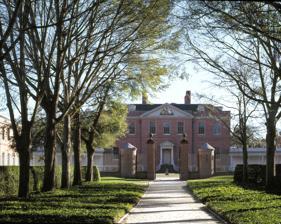
Building: Tryon Palace
Country: United States of America
Year built: 1959
Building in North Carolina, United States Tryon Palace Main façade of Tryon Palace Location in North Carolina Alternative names Governor's House Governor's Palace General information Status Rebuilt, used as a house museum Architectural style Georgian Address 529 South Front Street Town or city New Bern, North Carolina Country United States Coordinates 35°06′20.9″N 77°02′39.5″W / 35.105806°N 77.044306°W / 35.105806; -77.044306 Year(s) built 1952–1959 Opened April 8, 1959 ( 1959-04-08 ) Owner Government of North Carolina Management North Carolina Department of Natural and Cultural Resources Technical details Floor count 2 Website tryonpalace .org Tryon Palace , also called the Governor's House and the Governor's Palace , is a two-story building located in the eastern part of New Bern, North Carolina . The building is a faithful reconstruction of the original 1770 residence built by architect John Hawks . The original building was destroyed by fire in 1798. Serving as the official residence and offices of the British governors of North Carolina from 1770 until the American Revolution , the original building was seized by provincial militia in 1775. The palace was the site of the first few sessions of the state legislature following the 1783 treaty of Paris that ended the American Revolutionary War , and served as the state house until 1792 when the capital was relocated to Raleigh . The rebuilt building was erected on the original palace grounds in the 1950s and opened to the public as a house museum in 1959. The 18th century gardens were also recreated, with 16 acres (6.5 ha) of plantings, representing three centuries of landscape and gardening heritage. Today, it is a state-owned historic site . Background Alleged portrait of William Tryon , the first governor to reside in New Bern, moved into the original building in 1770. There are no known authentic portraits of the eighth British governor. William Tryon was a British officer and colonial official who served as the governor of North-Carolina from 1765 to 1771. Tryon had seen the need for a centrally-located Government House while lieutenant governor. After assuming office Governor Tryon worked with architect John Hawks to draw up plans for a government house similar to other British colonial structures of the time. In December 1766, the North Carolina legislature authorized £5,000 for the building of an "Edifice". Tryon told the legislature that the sum was not substantial enough for the plans he and Hawks had created; building it "in the plainest manner" would cost no less than £10,000 without including the outbuildings he envisioned. Hawks agreed to supervise the construction for three years and went to Philadelphia at Tryon's behest to hire workers; Tryon said native North Carolina workers would not know how to construct such a building. Tryon was able to convince the legislature to increase taxes for the house. In 1770 Tryon and his wife, Margaret Wake , moved into the Palace; at the time, "palace" was a standard word for any public building of this type. The house was "a monument of opulence and elegance extraordinary in the American colonies." The cost of the building exacted great controversy in the North Carolina backcountry where most viewed it as an unnecessary, extravagant display of England.  Extra taxation to fund the project had been levied by the governor on the citizens of the province, who had already felt overburdened with taxation. It proved to be too much and served as a major catalyst in North Carolina's War of the Regulation ; which culminated in the Battle of Alamance on May 16, 1771, and later led to the hanging of seven men. The unpopular Tryon left North Carolina on June 30, 1771, to become Governor of New York on July 8 of that year. He had only lived in the house a little more than a year. Oddly, Fort Tryon Park in Upper Manhattan has also retained its name even though William Tryon had served so very briefly as the last governor of New York province. In May 1775, when the American Revolutionary War began, Governor Josiah Martin fled the mansion. Rebels seized the Palace and retained it as their seat of government. The new state's first general assemblies were held there and many of the furnishings were auctioned off to fund its administration. North Carolina was admitted to the newly formed United States in 1789.  Three years later, the North Carolina State House was built in Raleigh as the state capitol. Four state governors lived in the palace – Richard Caswell , Abner Nash, Alexander Martin, and U.S. Founding Father Richard Dobbs Spaight . The Palace was subsequently used for several different purposes, including a school, a boarding house, and a Masonic lodge. A cellar fire started in 1798, consuming the Palace proper. Only the Kitchen and Stable Offices were saved. However, the Kitchen Office was razed at the beginning of the 19th century. Of the original buildings, only the Stable Office still stands. Construction Governor's library In the 1930s, a movement began to preserve Colonial New Bern. The movement was bolstered by the discovery of the original Palace plans. Mrs. James Edwin Latham, a New Bern native, asked the state to assist the restoration efforts in 1944 and opened a trust fund committed purely to restoring the Palace.  The North Carolina General Assembly organized the Tryon Palace Commission in 1945. This Commission consisted of 25 people appointed by the governor, with the task of rebuilding the Palace using the original plans. The state agreed to be responsible for the Palace once it opened to the public. Mrs. Latham did not live to see the rebuilding of the Palace. After her death in 1951, her daughter Mae Gordon Kellenberger oversaw the efforts. The first obstacles to overcome were moving as many as 50 or more buildings, rerouting U.S. Highway 70 , and building a new bridge over the Trent River. These structures covered the foundations of the original building. Archaeological work also had to be done before construction could begin. Once it did, craftspeople from all over the United States were recruited. There were also visits to the United Kingdom to procure period-accurate furniture. Finally, the public was able to visit it for the first time in 1959. The site The Palace Grand staircase The Tryon Palace Historic Site includes several structures besides the main building. The Stable Offices is the only original structure still standing. The Kitchen Office is separate from the Palace, as was usual at the time. After the 1798 fire, the grounds were divided into lots and sold. In the early 1830s, a house (George W. Dixon House) was built for George W. Dixon, a wealthy merchant tailor and former mayor of New Bern. The Robert Hay House, built at the start of the 19th century, was purchased in 1816 by Robert Hay, a Scottish immigrant and wainwright. The John Wright Stanly House is an outstanding example of Georgian architecture and has served as home to several generations of his family, some of whom were important figures during the American Revolution, the early national period, and the Civil War. The New Bern Academy was the first school in North Carolina established by legal mandate, in 1766. Like the Palace, the original academy building was destroyed by fire, this one in 1795. The current structure was built between 1806 and 1809. Gardens The Palace's 16 acres (65,000 m 2 ) of gardens span three centuries of gardening history. Anchored by 20th-century Colonial Revival interpretations of earlier periods, these also include an 18th-century Wilderness Garden featuring native plants that greeted the first European settlers in this area and lush displays  favored by the Victorians. Palace garden While Governor Tryon seems to have had little interest in horticulture, two maps of New Bern drawn by Claude J. Sauthier in 1769, when the Palace was still under construction, reveal two different garden plans. More than two centuries later, in 1991, Palace researchers discovered yet another plan. In the collections of the Academia Nacional de la Historia in Venezuela they found a garden plan Palace architect John Hawks gave to Venezuelan traveler Francisco de Miranda , who admired the Palace greatly when he visited New Bern in 1783. This plan suggests a strong French influence instead of the more-to-be-expected English garden style. It is likely the work of Sauthier, who was born in France in 1736 and trained as a draftsman. In 1763 he wrote a Treatis on Public Architecture and Garden Planning that reflects a strong influence of two 18th-century French master gardeners, one of whom trained with the designer of Versailles. Sauthier came to America before the Revolution to work as a mapmaker. In 1768, Governor Tryon employed him to draw a series of North Carolina town maps, including one of New Bern. Similarities of style between the town maps and the garden plan discovered in Venezuela suggest that Sauthier created them all. None of the historic garden plans has ever been implemented at the Palace. The current gardens were designed by Morley Williams at the time of the Palace Restoration. Before undertaking the Palace project, Williams had served on the faculties of Harvard and North Carolina State Universities and assisted in the restoration of the gardens at Mount Vernon and Stratford Hall. His designs are in the colonial revival style that was widely employed in the mid-20th century. With the opening of the North Carolina History Center in 2010, the gardens now include an area filled with a diversity of riparian plants native to the river edges of coastal North Carolina. These survive both in flood and drought, and provide food and shelter for a variety of wildlife Museum North Carolina History Center In October 2010, Tryon Palace opened the North Carolina History Center, a 60,000-square-foot (5,600 m 2 ) facility on six acres.  It features interactive technology and living history programs.  The new building contains two major museums – the Pepsi Family Center and the Regional History Museum, a  museum store, two orientation rooms and a larger programming space usable as classrooms, a 200-seat state-of-the-art performing arts hall, a waterfront café, and program and administrative space. Visitors enter the Pepsi Family Center via a virtual time machine that takes them to the year 1835 in Craven County . Here, historic roles can be adopted that allow for a number of hands-on activities. The Center provides an intergenerational, interactive learning adventure for parents and children working as teams: sailing a ship, distilling turpentine and producing naval stores, piecing an electronic quilt, and helping the shopkeeper find merchandise for customers in the dry goods store. The Regional History Museum has been transformed from a conventional artifact-based museum to one that incorporates layered contextual graphics, multimedia and visitor interactivity. It takes the visitor on an  exploration of the interrelationships of the central coastal area of North Carolina with the world, teaching how local events influenced, or were influenced by, state, national and international events. The North Carolina History Center is housed in a 60,000-square-foot (5,600 m 2 ) building on a six-acre site on the Trent River adjacent to the Governor's Palace (west side) and downtown New Bern (east side).  The site is a former industrial or Brownfield land site.  It was classified as a Superfund property and a major contaminant of the Neuse River basin.  Administration of remediation was handled under the North Carolina Superfund, part of the North Carolina Department of Environment and Natural Resources (DENR). This is a green-designed project including the construction of wetlands that filter storm-water run-off from a 50-acre area of the New Bern Historic District. The run-off is captured in a large underground cistern that recycles the water for irrigation and replenishment of the wetlands.  The parking area also has a permeable surface allowing for absorption of run-off.  The building is constructed of recycled materials. A commissioning agent has insured the operational efficiency of all mechanical and electrical equipment.  And, the North Carolina History Center is planned for LEED certification at the silver level (Leadership in Environmental and Energy Design). The landscape features outdoor exhibits to encourage visitors to explore the natural history of the central coast as well as the story of naturalist and explorer John Lawson, who lived in eastern North Carolina in 1710.  Knowledge of the settlers’ 18th-century land use educates visitors about environmental best practices in the 21st century. In popular culture Three episodes of the FOX TV series Sleepy Hollow were filmed on the palace grounds. Tryon Palace staff and buildings provided the backdrop for early 1800s life depicted in the Mystery Mardi Gras Shipwreck documentary. The Outlander television series has scenes that take place in Tryon Palace. References